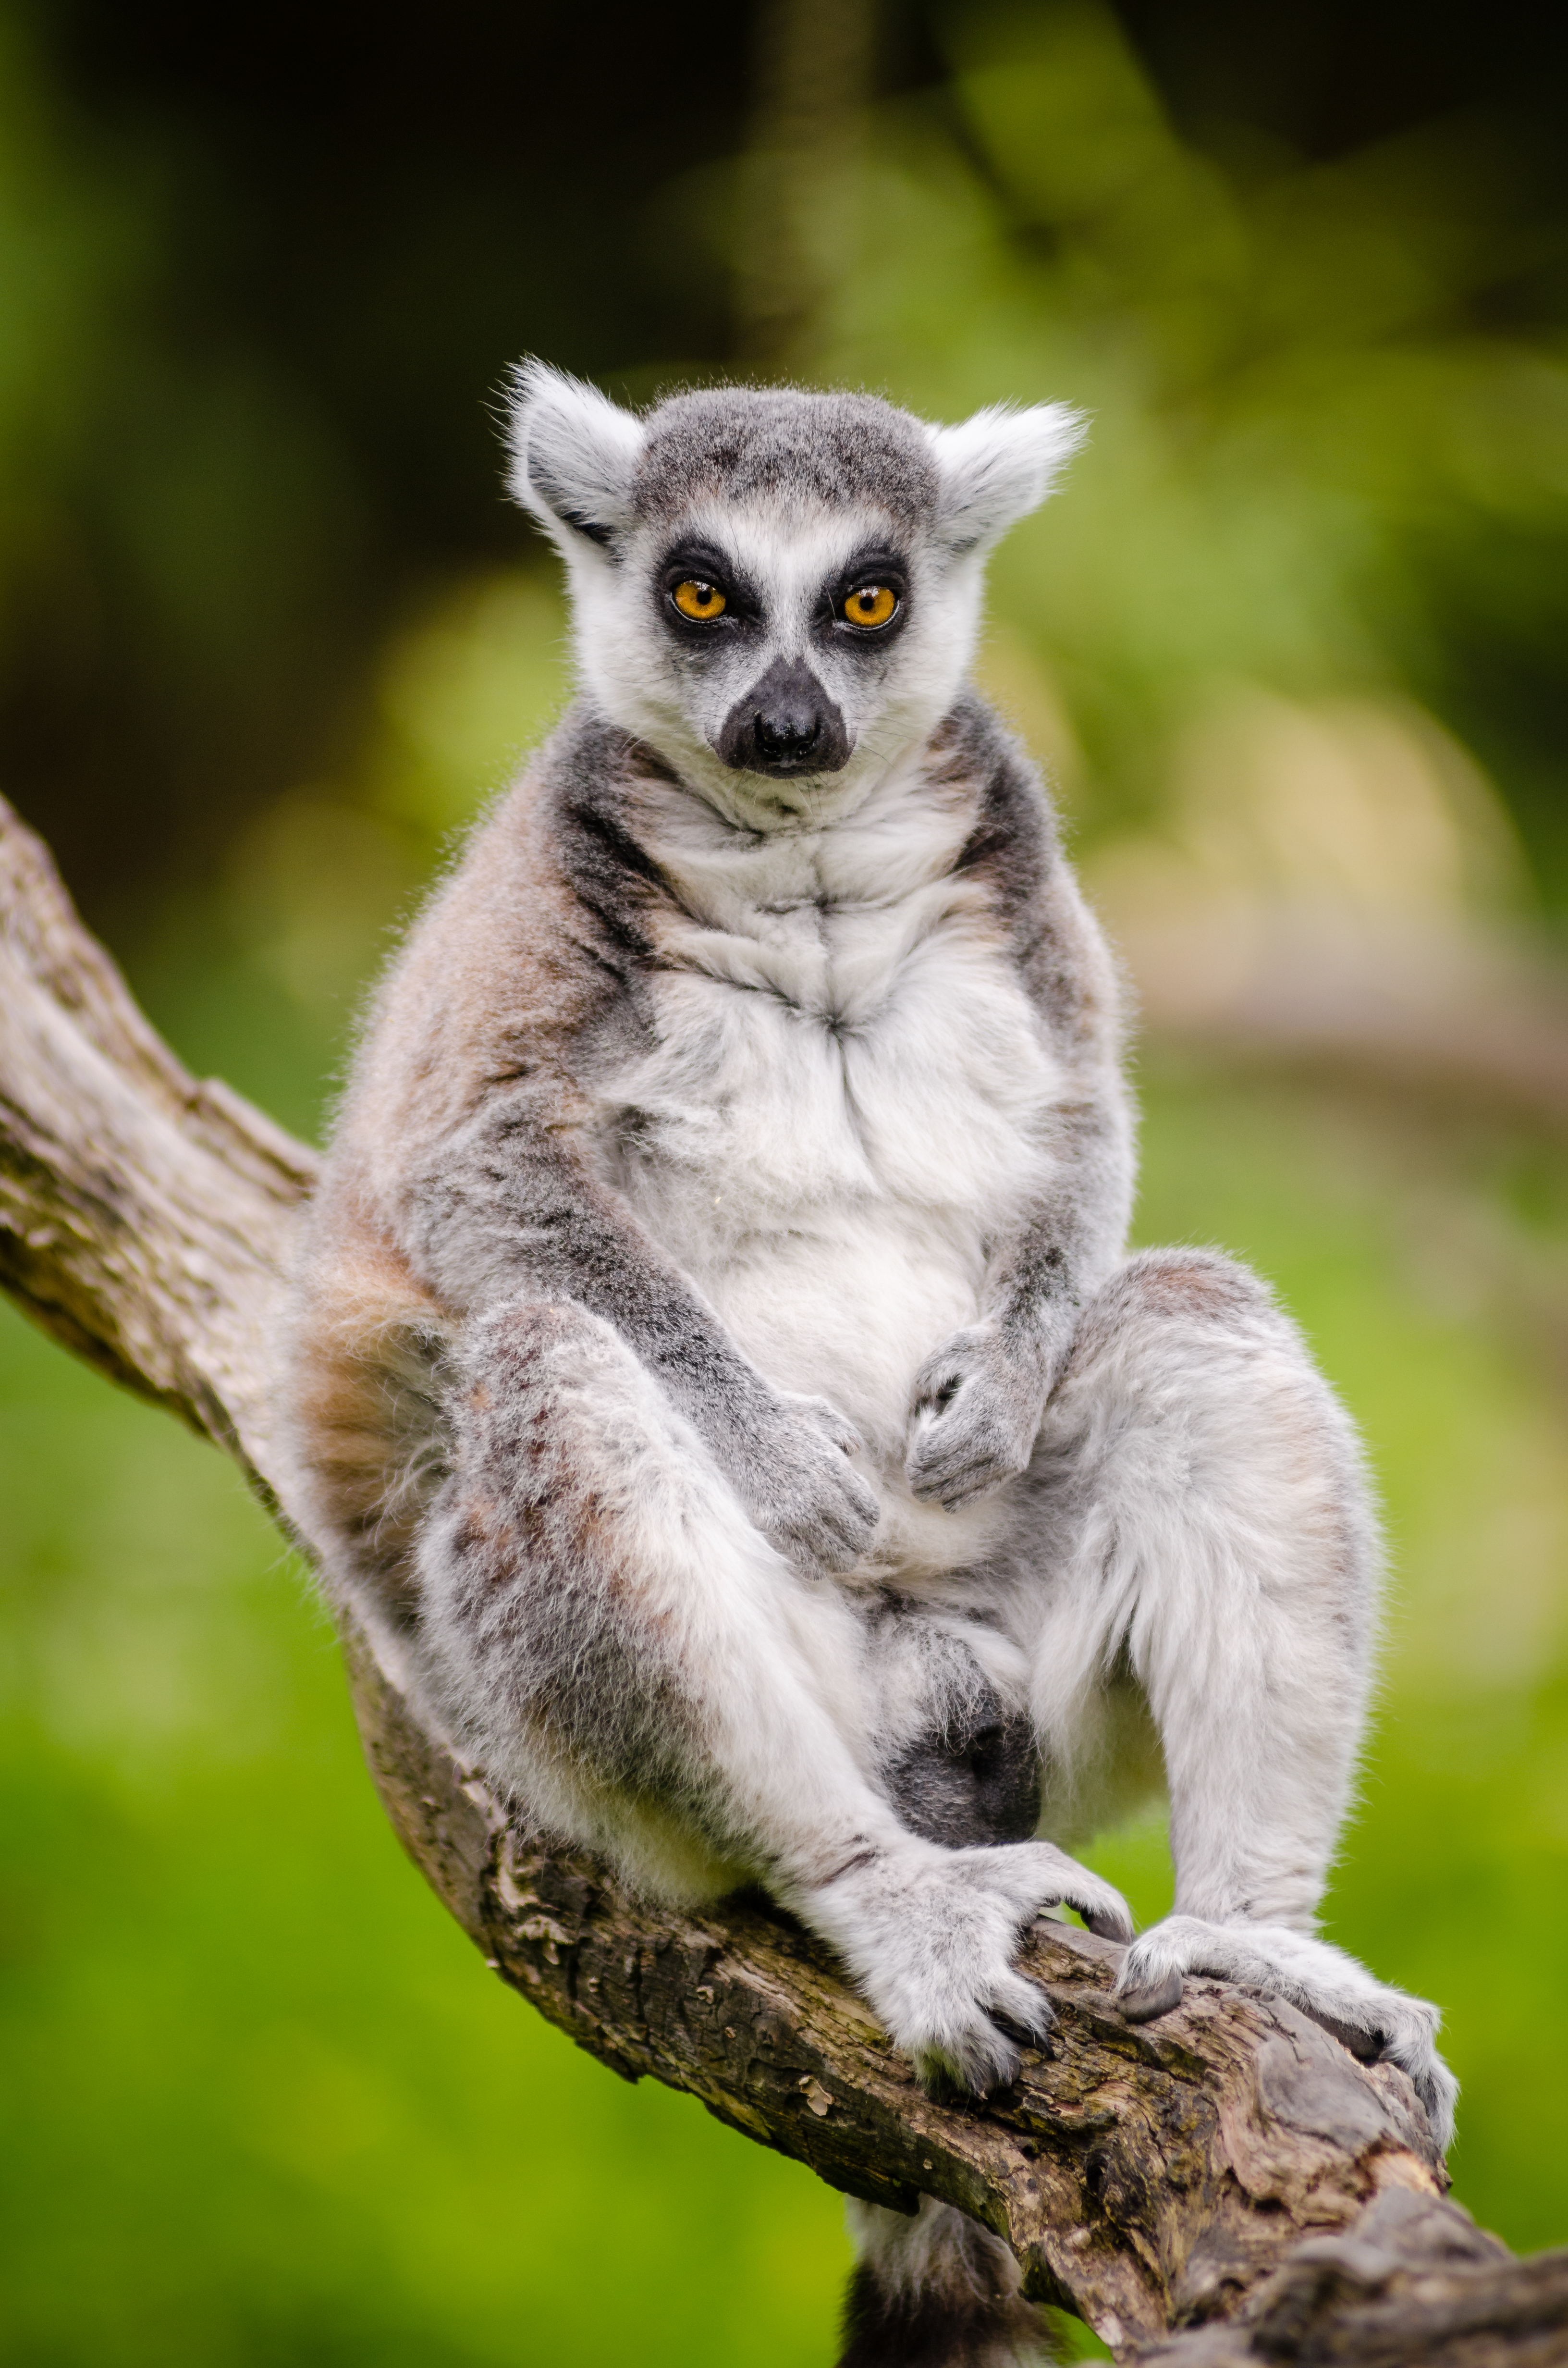
nature, animal, wildlife, zoo, mammal, fauna, primate, madagascar, vertebrate, lemur, marsupial